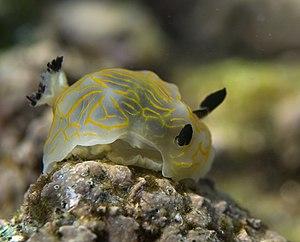
Une halgerda à lignes jaunes (Halgerda formosa) à la Réunion.
L'île de La Réunion est un département d'outre-mer français situé dans le sud-ouest de l'océan Indien.
Halgerda formosa est une espèce de nudibranche du genre Halgerda et de la famille des Discodorididae.